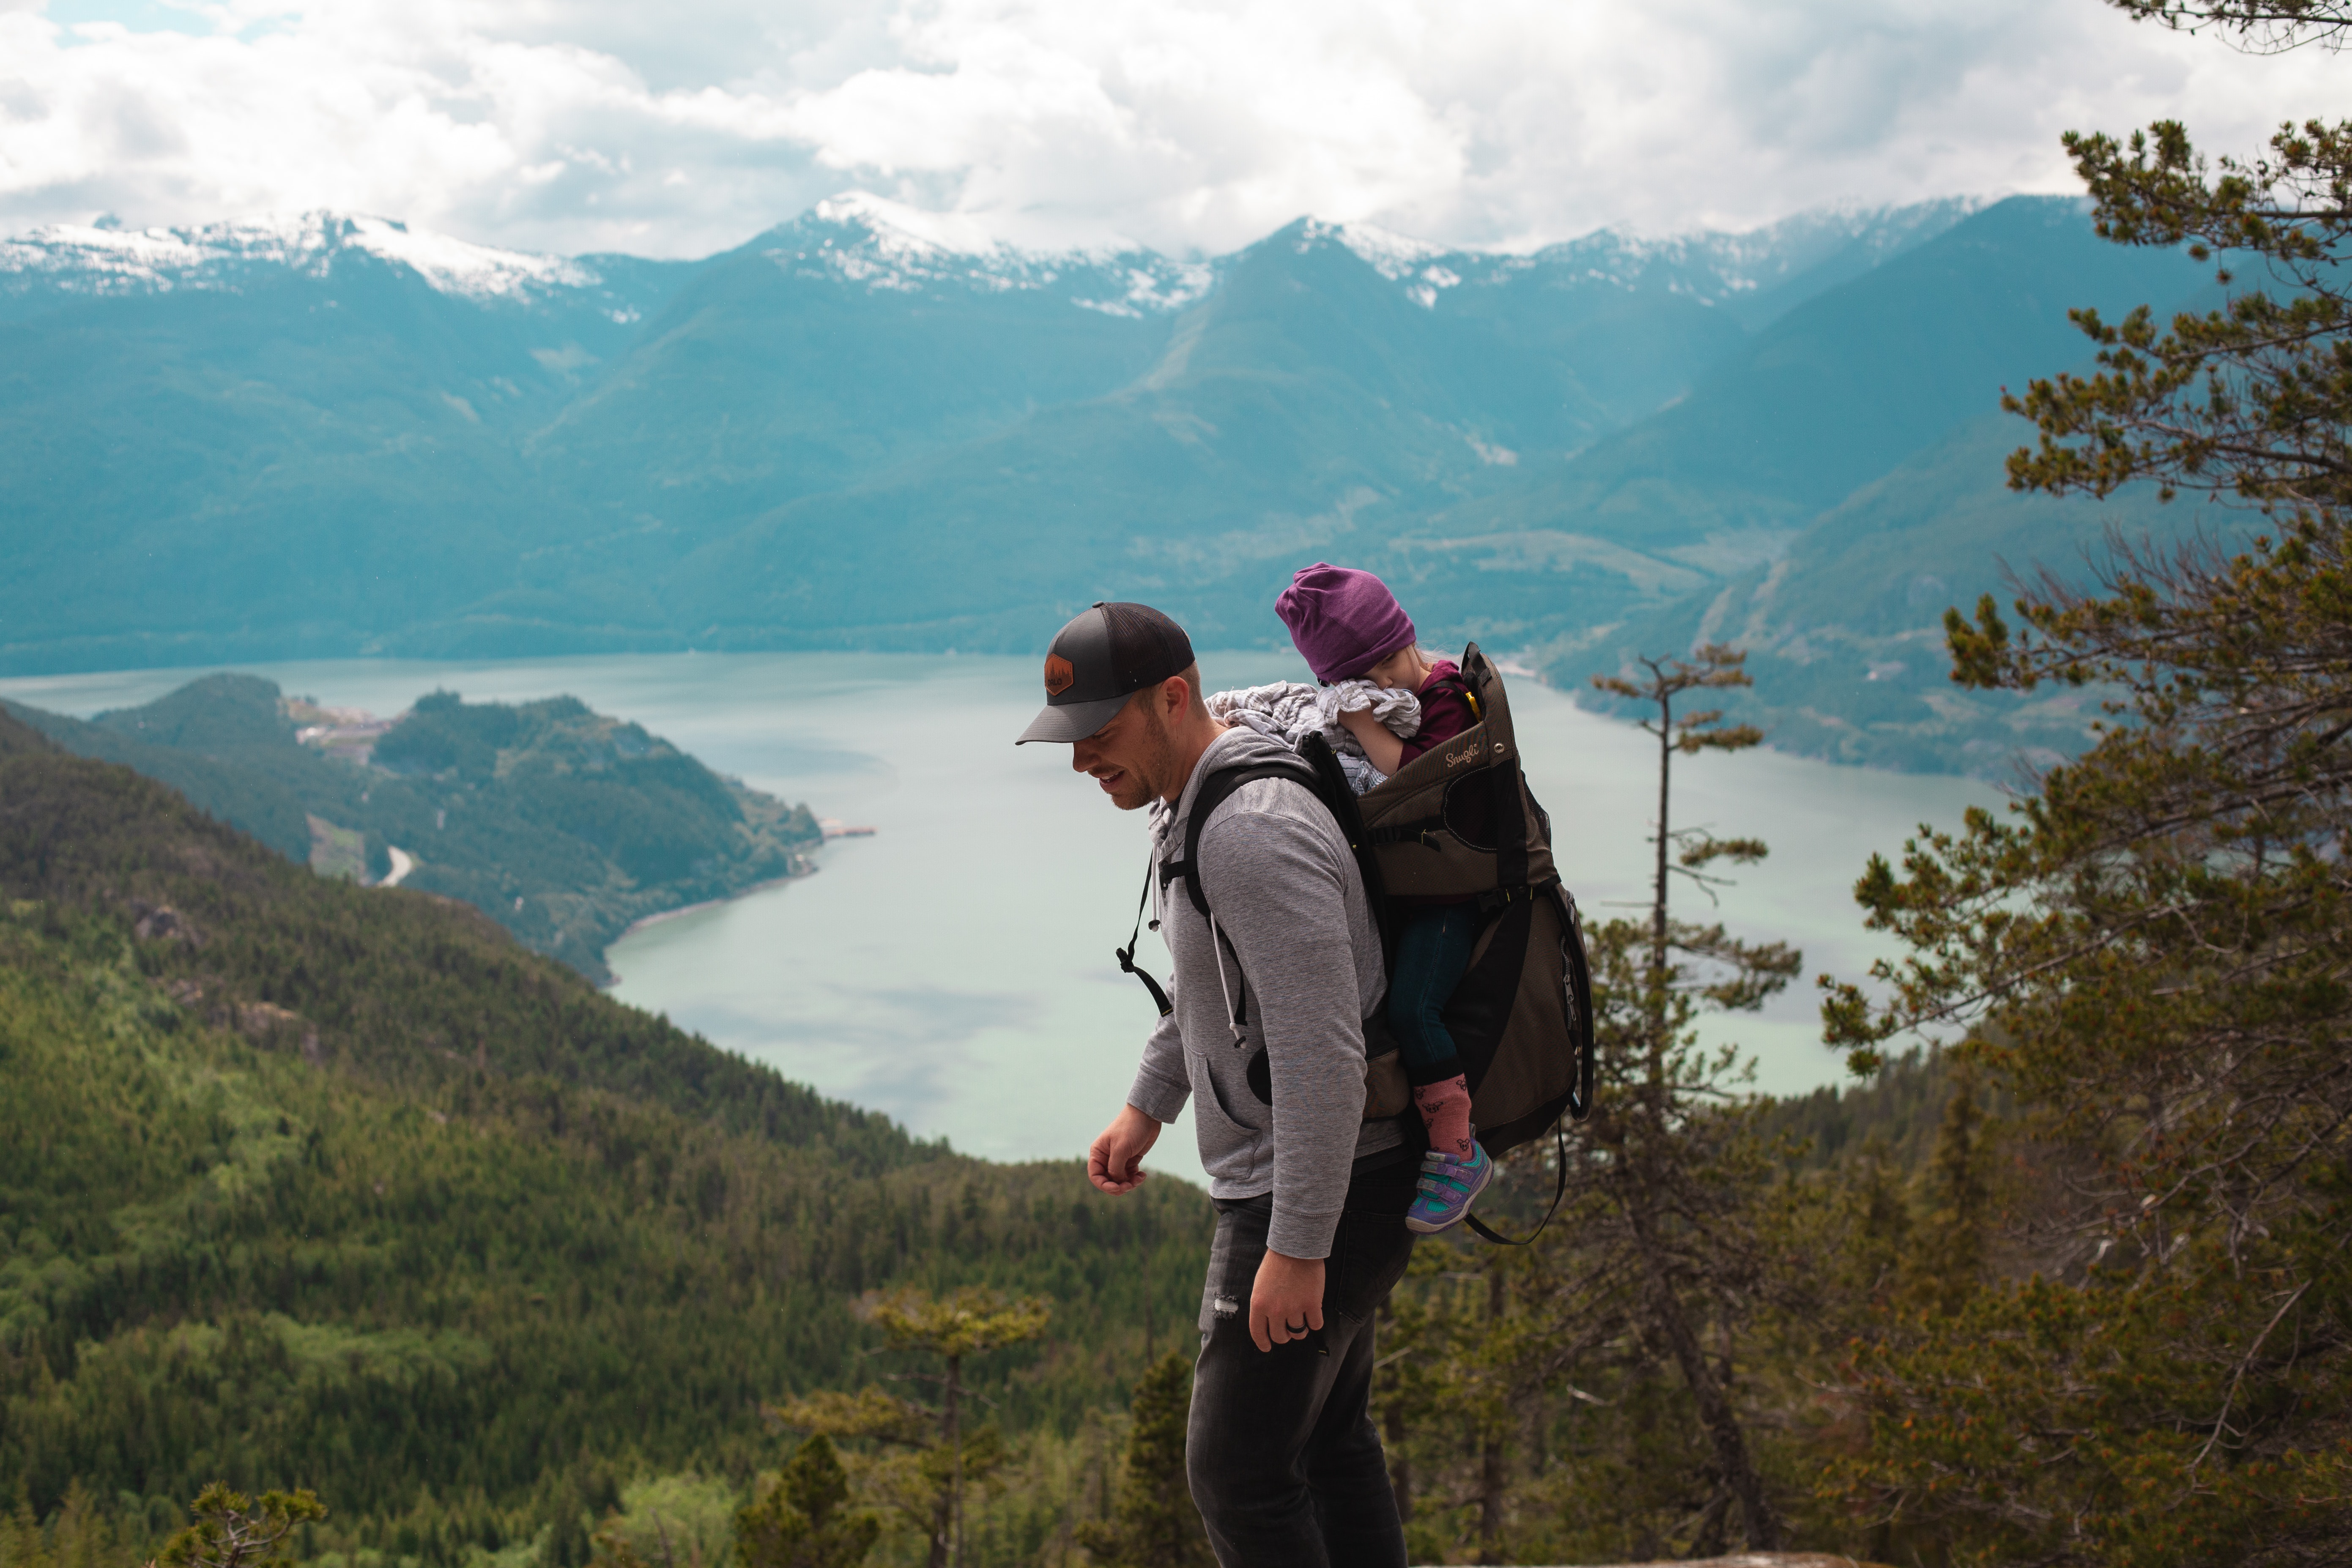
mountainous landforms, mountain, adventure, wilderness, backpacking, mountain range, outdoor recreation, ridge, highland, hill station, hiking, recreation, alps, tourism, hill, sky, walking, fell, tree, hiking equipment, travel, national park, fjord, mountaineering, landscape, leisure, vacation, valley, lake, lake district, massif